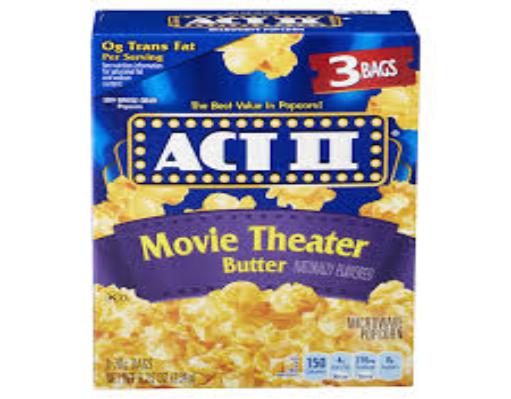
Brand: Act II
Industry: Food